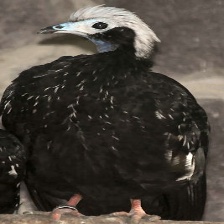
Species: BLUE THROATED PIPING GUAN
Scientific name: PIPILE CUMANENSIS